Christianity in Medieval Scotland

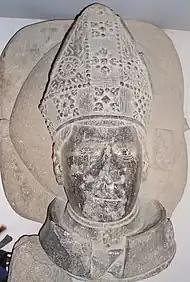
Bust of Henry Wardlaw (d. 1440), Bishop of St Andrews, tutor, royal adviser, educator and leading opponent of heresy

Late Medieval religion had its political aspects. Robert I carried the "brecbennoch" (or Monymusk reliquary), said to contain the remains of St. Columba, into battle at Bannockburn. In the Papal Schism (1378–1417), the Scottish church and crown sided with the Avignon Popes, beginning with Clement VII, along with France and other countries, while nations including England and the Holy Roman Empire sided with the Roman popes beginning with Urban VI. In 1383, Clement VII appointed Scotland's first cardinal, Walter Wardlaw, Bishop of Glasgow. The withdrawal of France from support of Clement's successor Benedict XIII created problems for Scottish clergy attending French universities and necessitated the creation of Scotland's first university at St. Andrews from 1411–13. Scotland was one of the last churches to abandon Benedict in favour of the compromise pope, Martin V, proposed by the Council of Constance (1414–28). In the subsequent debates over Conciliarism and the authority of the pope, between those who backed the church council as the ultimate authority in the Church, and those that backed the papacy, divisions in loyalty mirrored political divisions in the country and Church. King James I and his chancellor John Cameron, Archbishop of Glasgow, became conciliarists and William Croyser, Archdeacon of Teviotdale, the leading opponent of Cameron, became a papalist. After his accession, James II backed the Pope, while the Douglases, who had dominated politics in the years after James I's death, backed the conciliar movement.